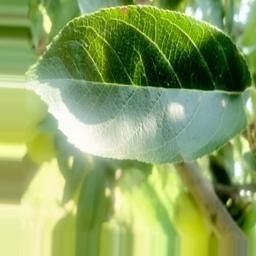
Label: Alternaria